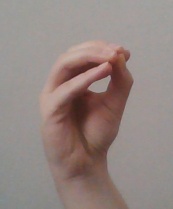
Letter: ha